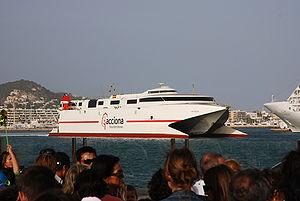
Le Volcán de Teno est un navire à grande vitesse exploité par Naviera Armas depuis 2017 en tant que catamaran-Ferry. Il a été construit par le chantier Incat Group of Companies à Hobart en Tasmanie en 2000.